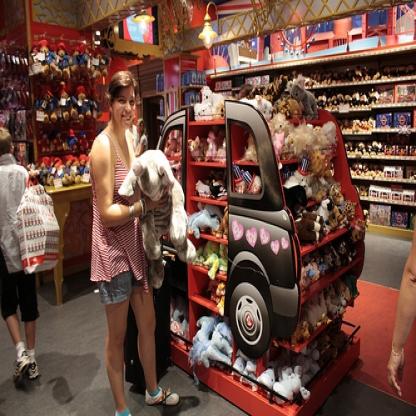
Scene: Indoor